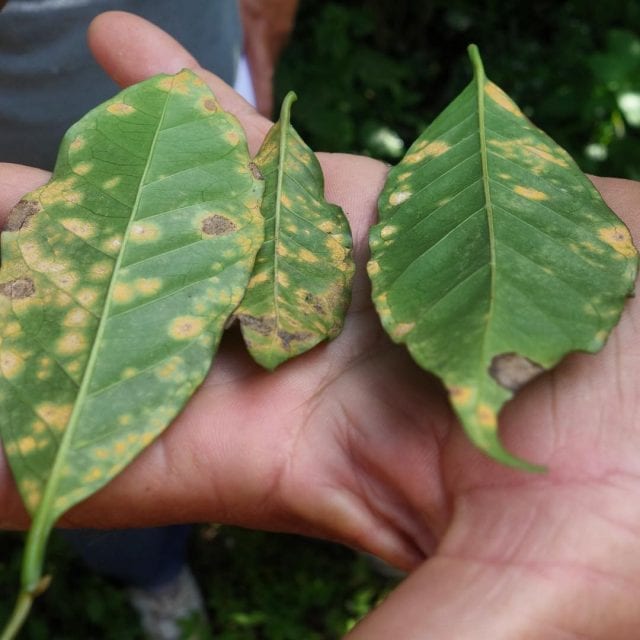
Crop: unknown
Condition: coffee_coffee_rust